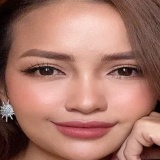
hoa hậu Ngọc Châu